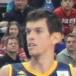
Age: 20